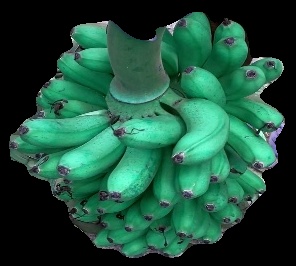
Variety: rasbale
Grade: grade1